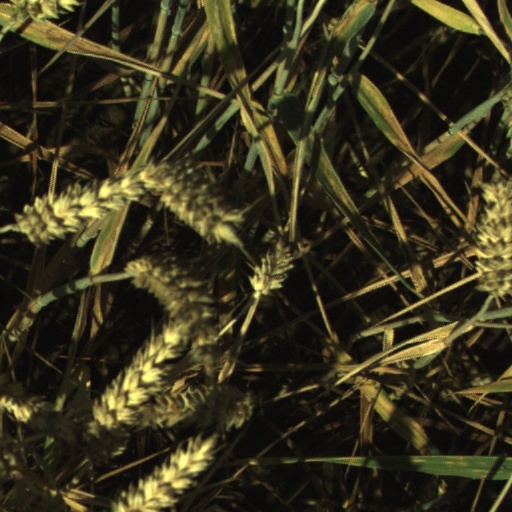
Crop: wheat